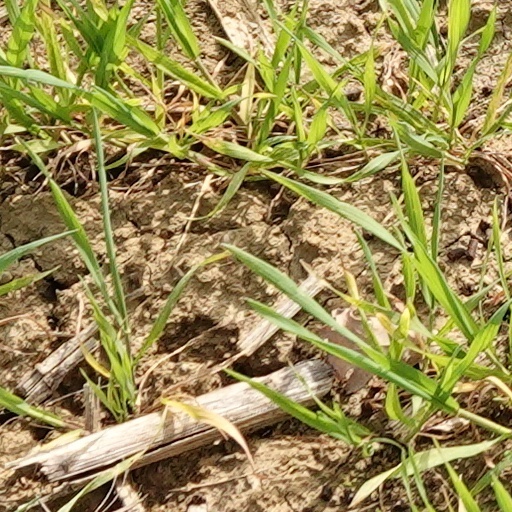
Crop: wheat